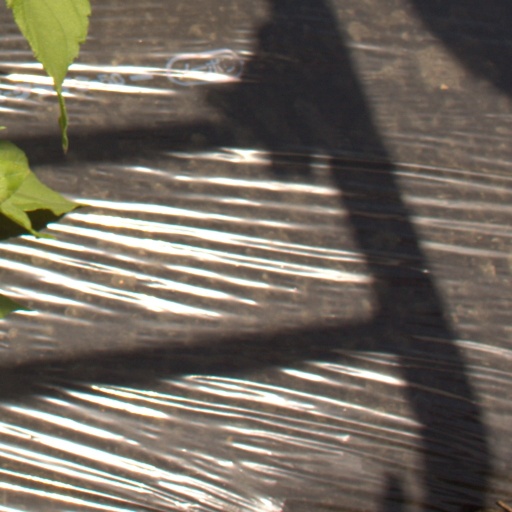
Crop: Jerusalem artichoke